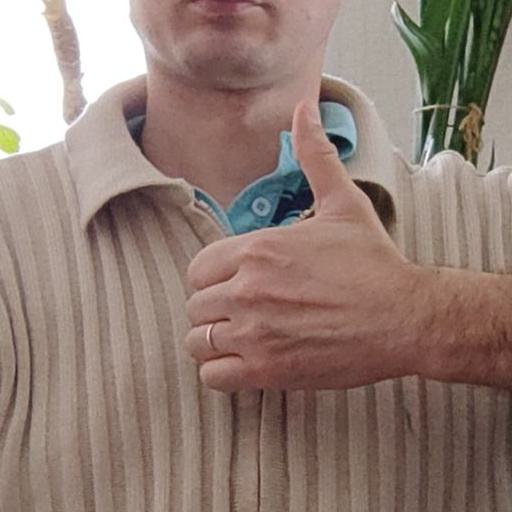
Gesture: like